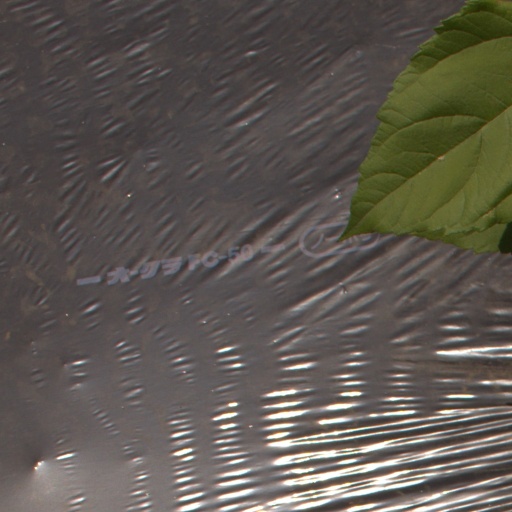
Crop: Jerusalem artichoke